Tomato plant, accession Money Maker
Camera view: bottom (45 deg); turntable rotation: 60 degrees
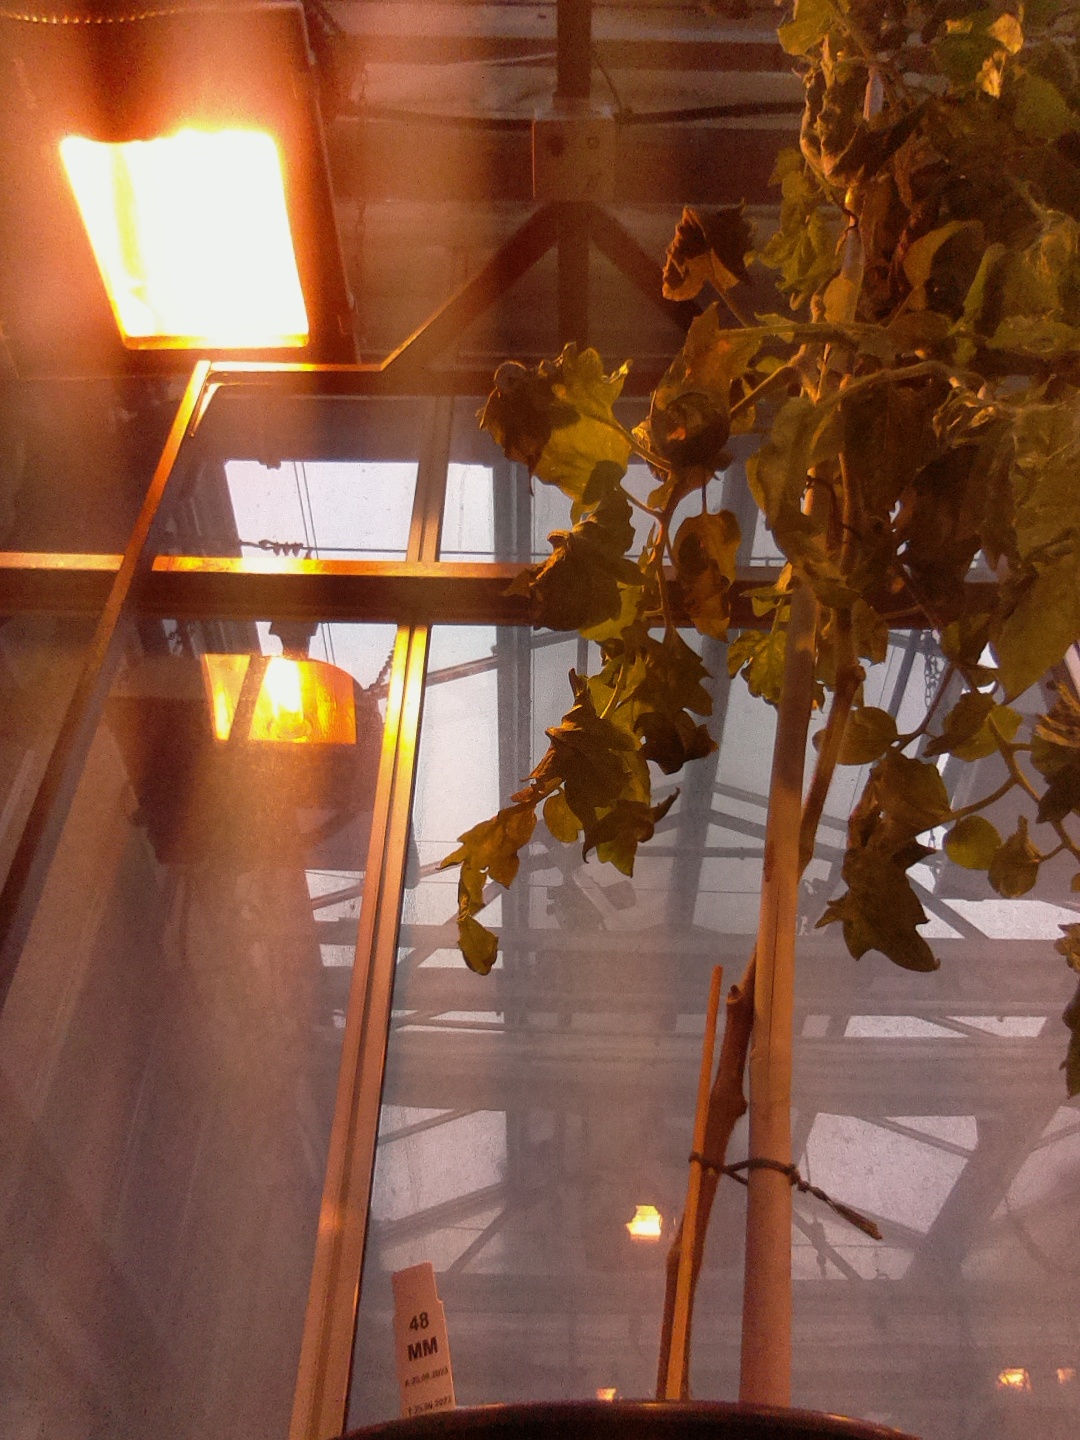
BBCH growth stage 73: 30%-40% of final fruit size